Plano ISD Academy High School

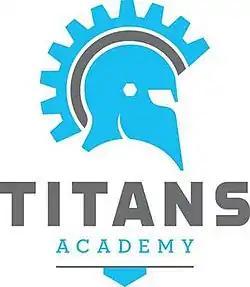
The logo of the school, depicting a helmet worn by Greek warriors

Plano ISD Academy High School, commonly referred to as Academy High School, is a STEAM, interdisciplinary and project-based learning high school. The school serves students from grades 9-12. This school is not a regular secondary school because this school uses a selection process to draw eighth graders from various middle schools in Plano ISD. The school is an alternative to the regular high school experience by offering collaborative team projects, more STEAM classes and the ability to attend classes without structured class periods. This school is one of the four Academy Programs in Plano ISD. The others are the Plano ISD Health Sciences Academy, Plano Wildcat Collegiate Academy and The IB World School at Plano East.